Robert Rector

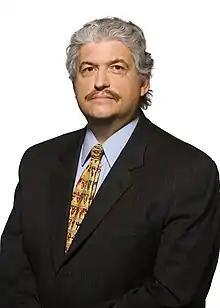
Rector in September 2011

Robert E. Rector is a research fellow at The Heritage Foundation focused on poverty issues. Rector has written over 300 reports, articles, and commentaries on public policy and has testified before Congress more than 40 times. His writings include the book "America's Failed $5.4 Trillion War on Poverty."